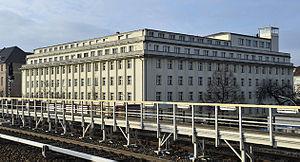
Ancien Heereswaffenamt, Jebensstraße coin Hertz Avenue, Berlin Italiano: Il palazzo sulla Jebensstraße, angolo Hertzallee, a Berlino, già sede dell'Heereswaffenamt. 日本語: 旧陸軍兵器局、ベルリン Norsk bokmål: Tidligere Heereswaffenamt, Jebensstraße hjørne Hertzallee, Berlin Português: O ex-Heereswaffenamt, Jebensstraße canto Hertzallee, Berlim Русский: Бывший армии боеприпасов офис, Берлин Slovenščina: Nekdanji Waffenamt, Berlin Svenska: Tidigare Heereswaffenamt, Jebensstraße hörn Hertzallee, Berlin
Le Heereswaffenamt est de 1919 à 1945 le bureau central pour le développement technique et la production d'armes, de munitions et de matériel de la Heer.